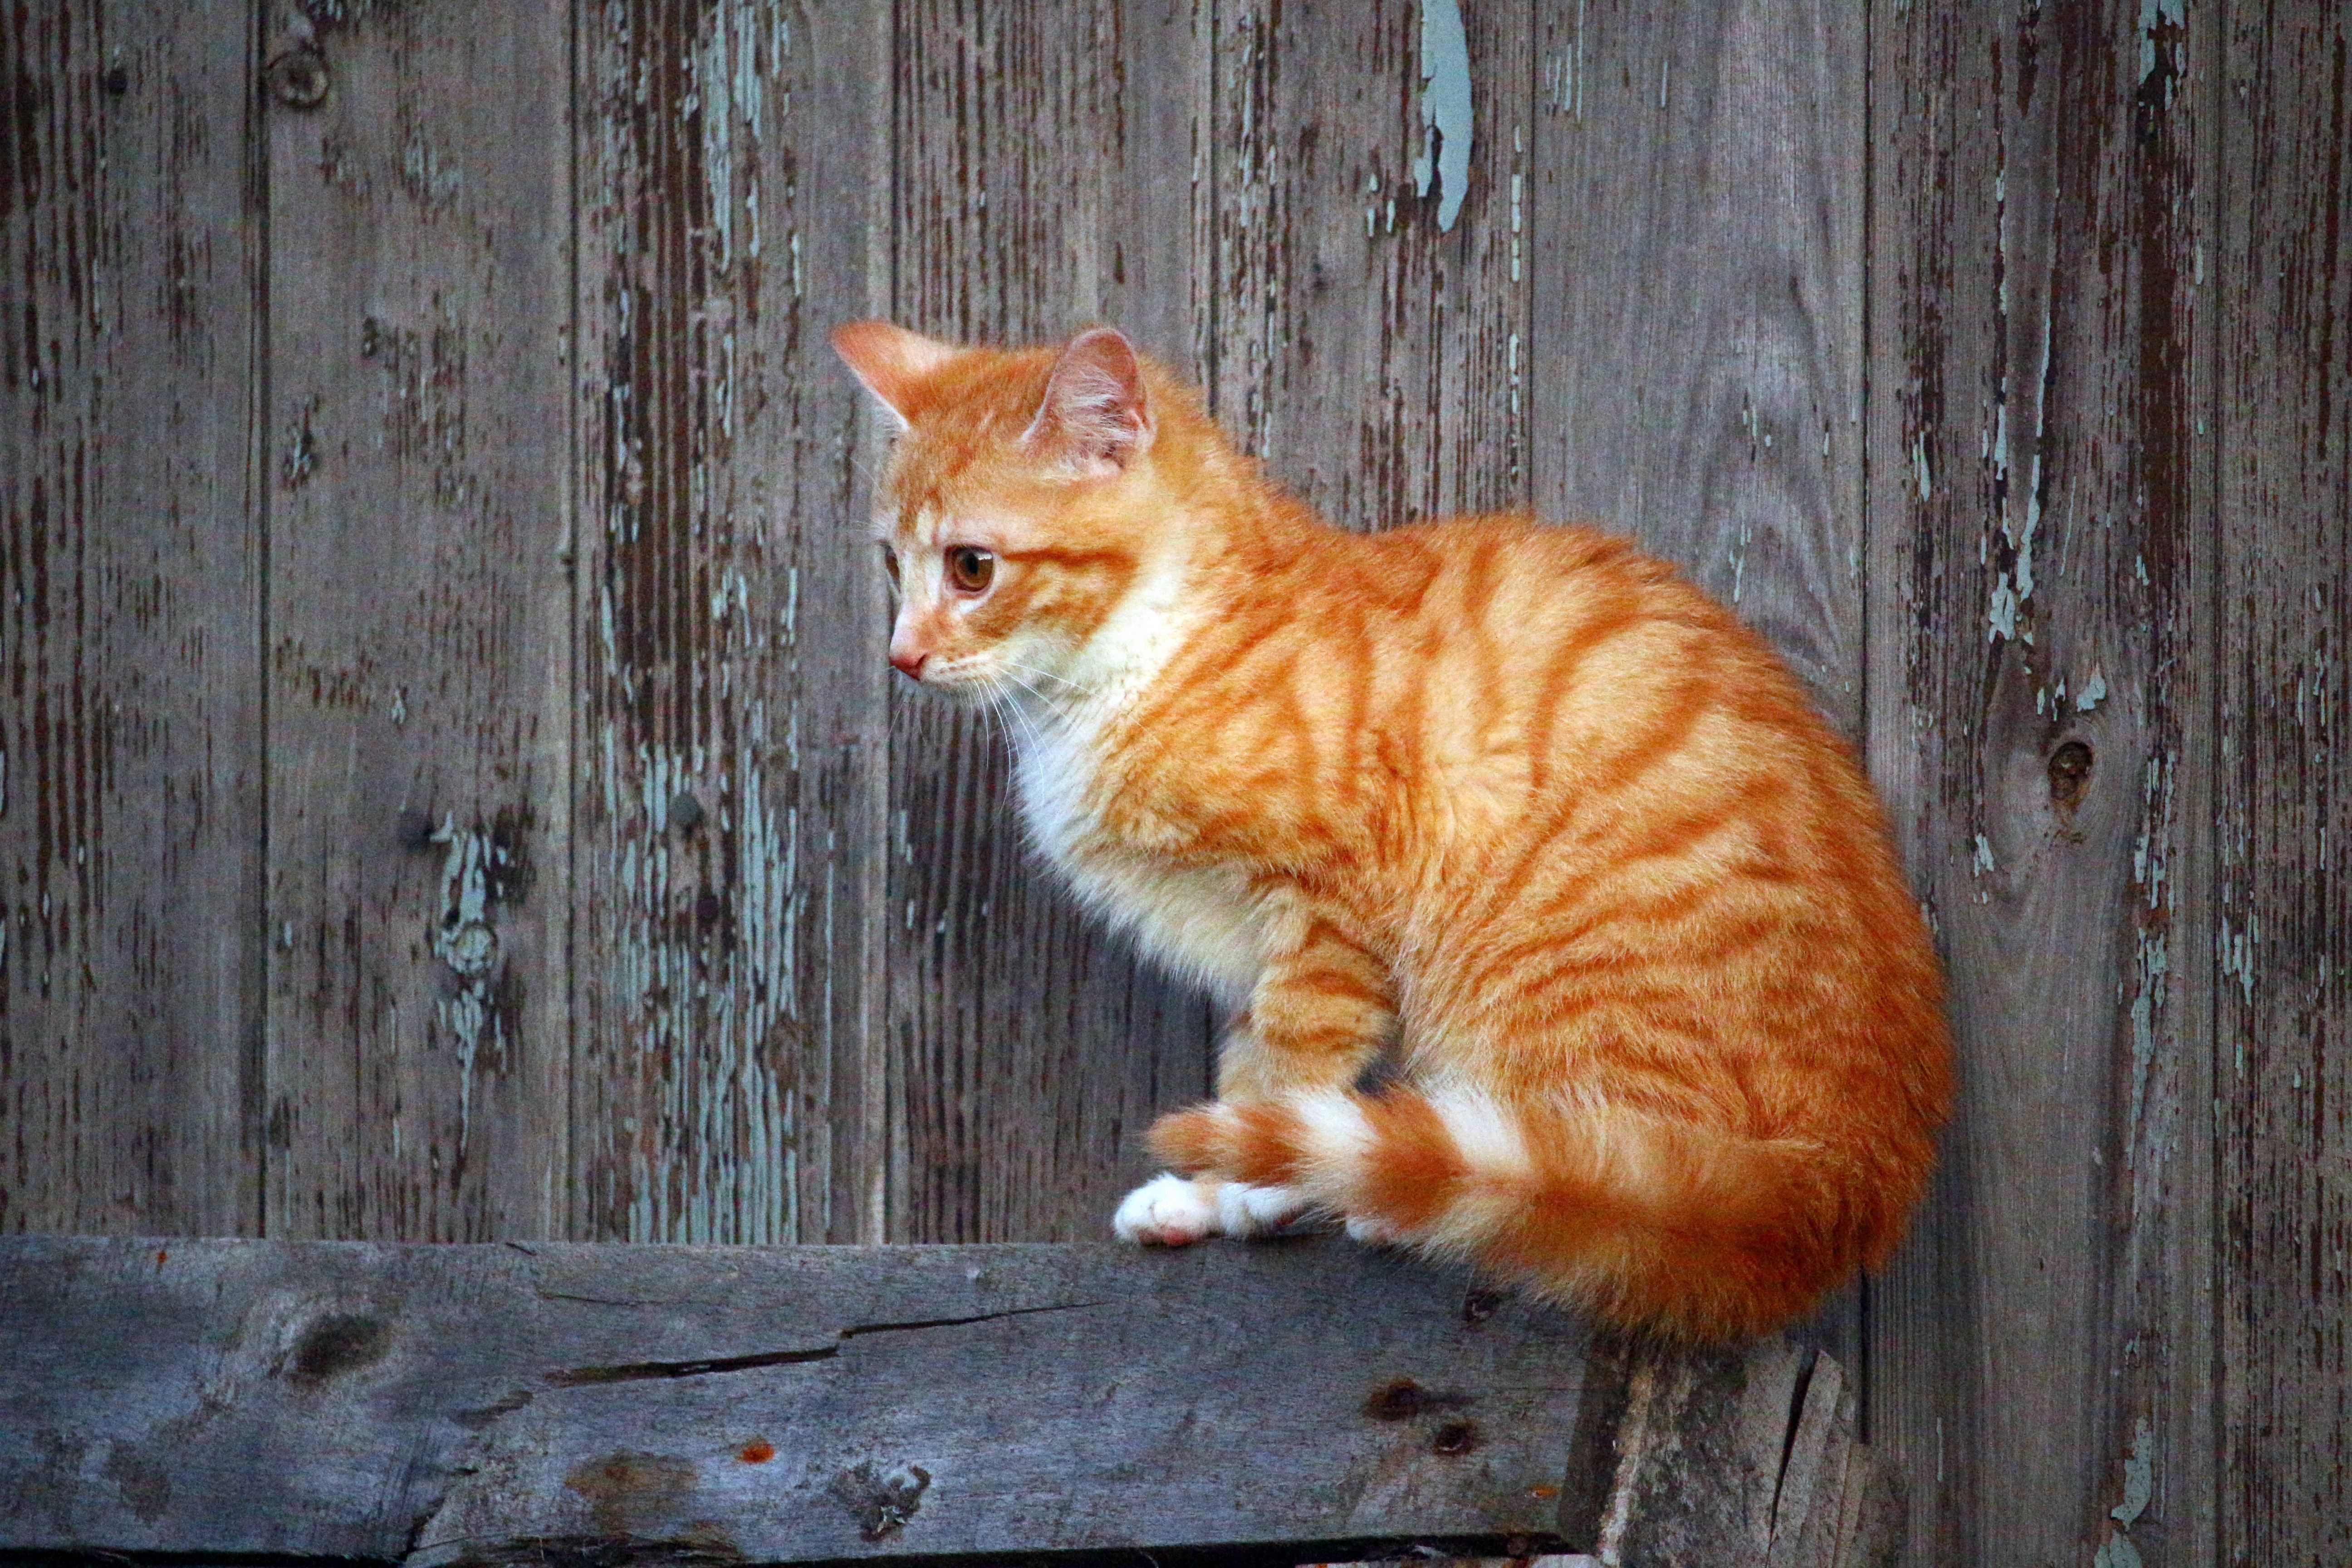
kitten, cat, mammal, fauna, whiskers, vertebrate, young cat, red mackerel tabby, red cat, wooden wall, tabby cat, cat baby, wild cat, small to medium sized cats, cat like mammal